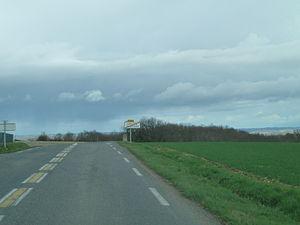
Sortie de Lahitte-Toupière
Lahitte-Toupière est une commune française située dans le département des Hautes-Pyrénées, en région Occitanie.